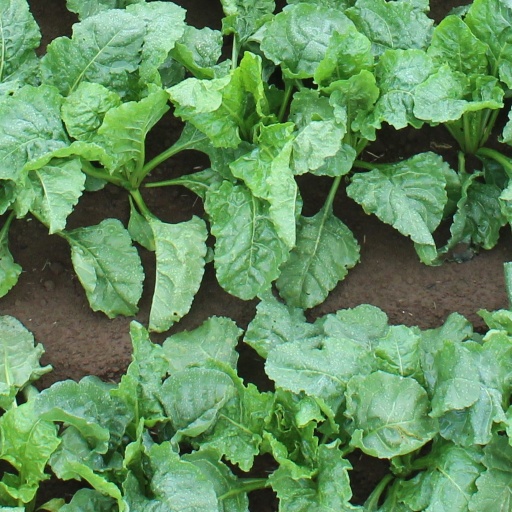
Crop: sugar beet